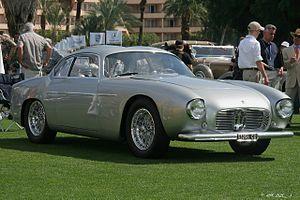
La Maserati A6 est la première série de voiture Grand tourisme du constructeur automobile italien Maserati, produite à 139 exemplaires entre 1947 et 1956.